Vittoria, Western Australia

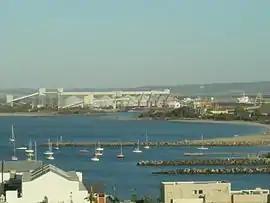
Bunbury port viewed from the Bunbury city centre

Vittoria is a suburb of the city of Bunbury comprising the Bunbury port. The suburb is located in the local government area of the City of Bunbury.